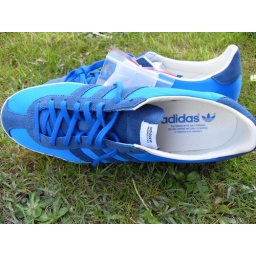
The kicks come in a nylon build with suede detailing with the nylon base in light blue and the suede elements in dark blue.